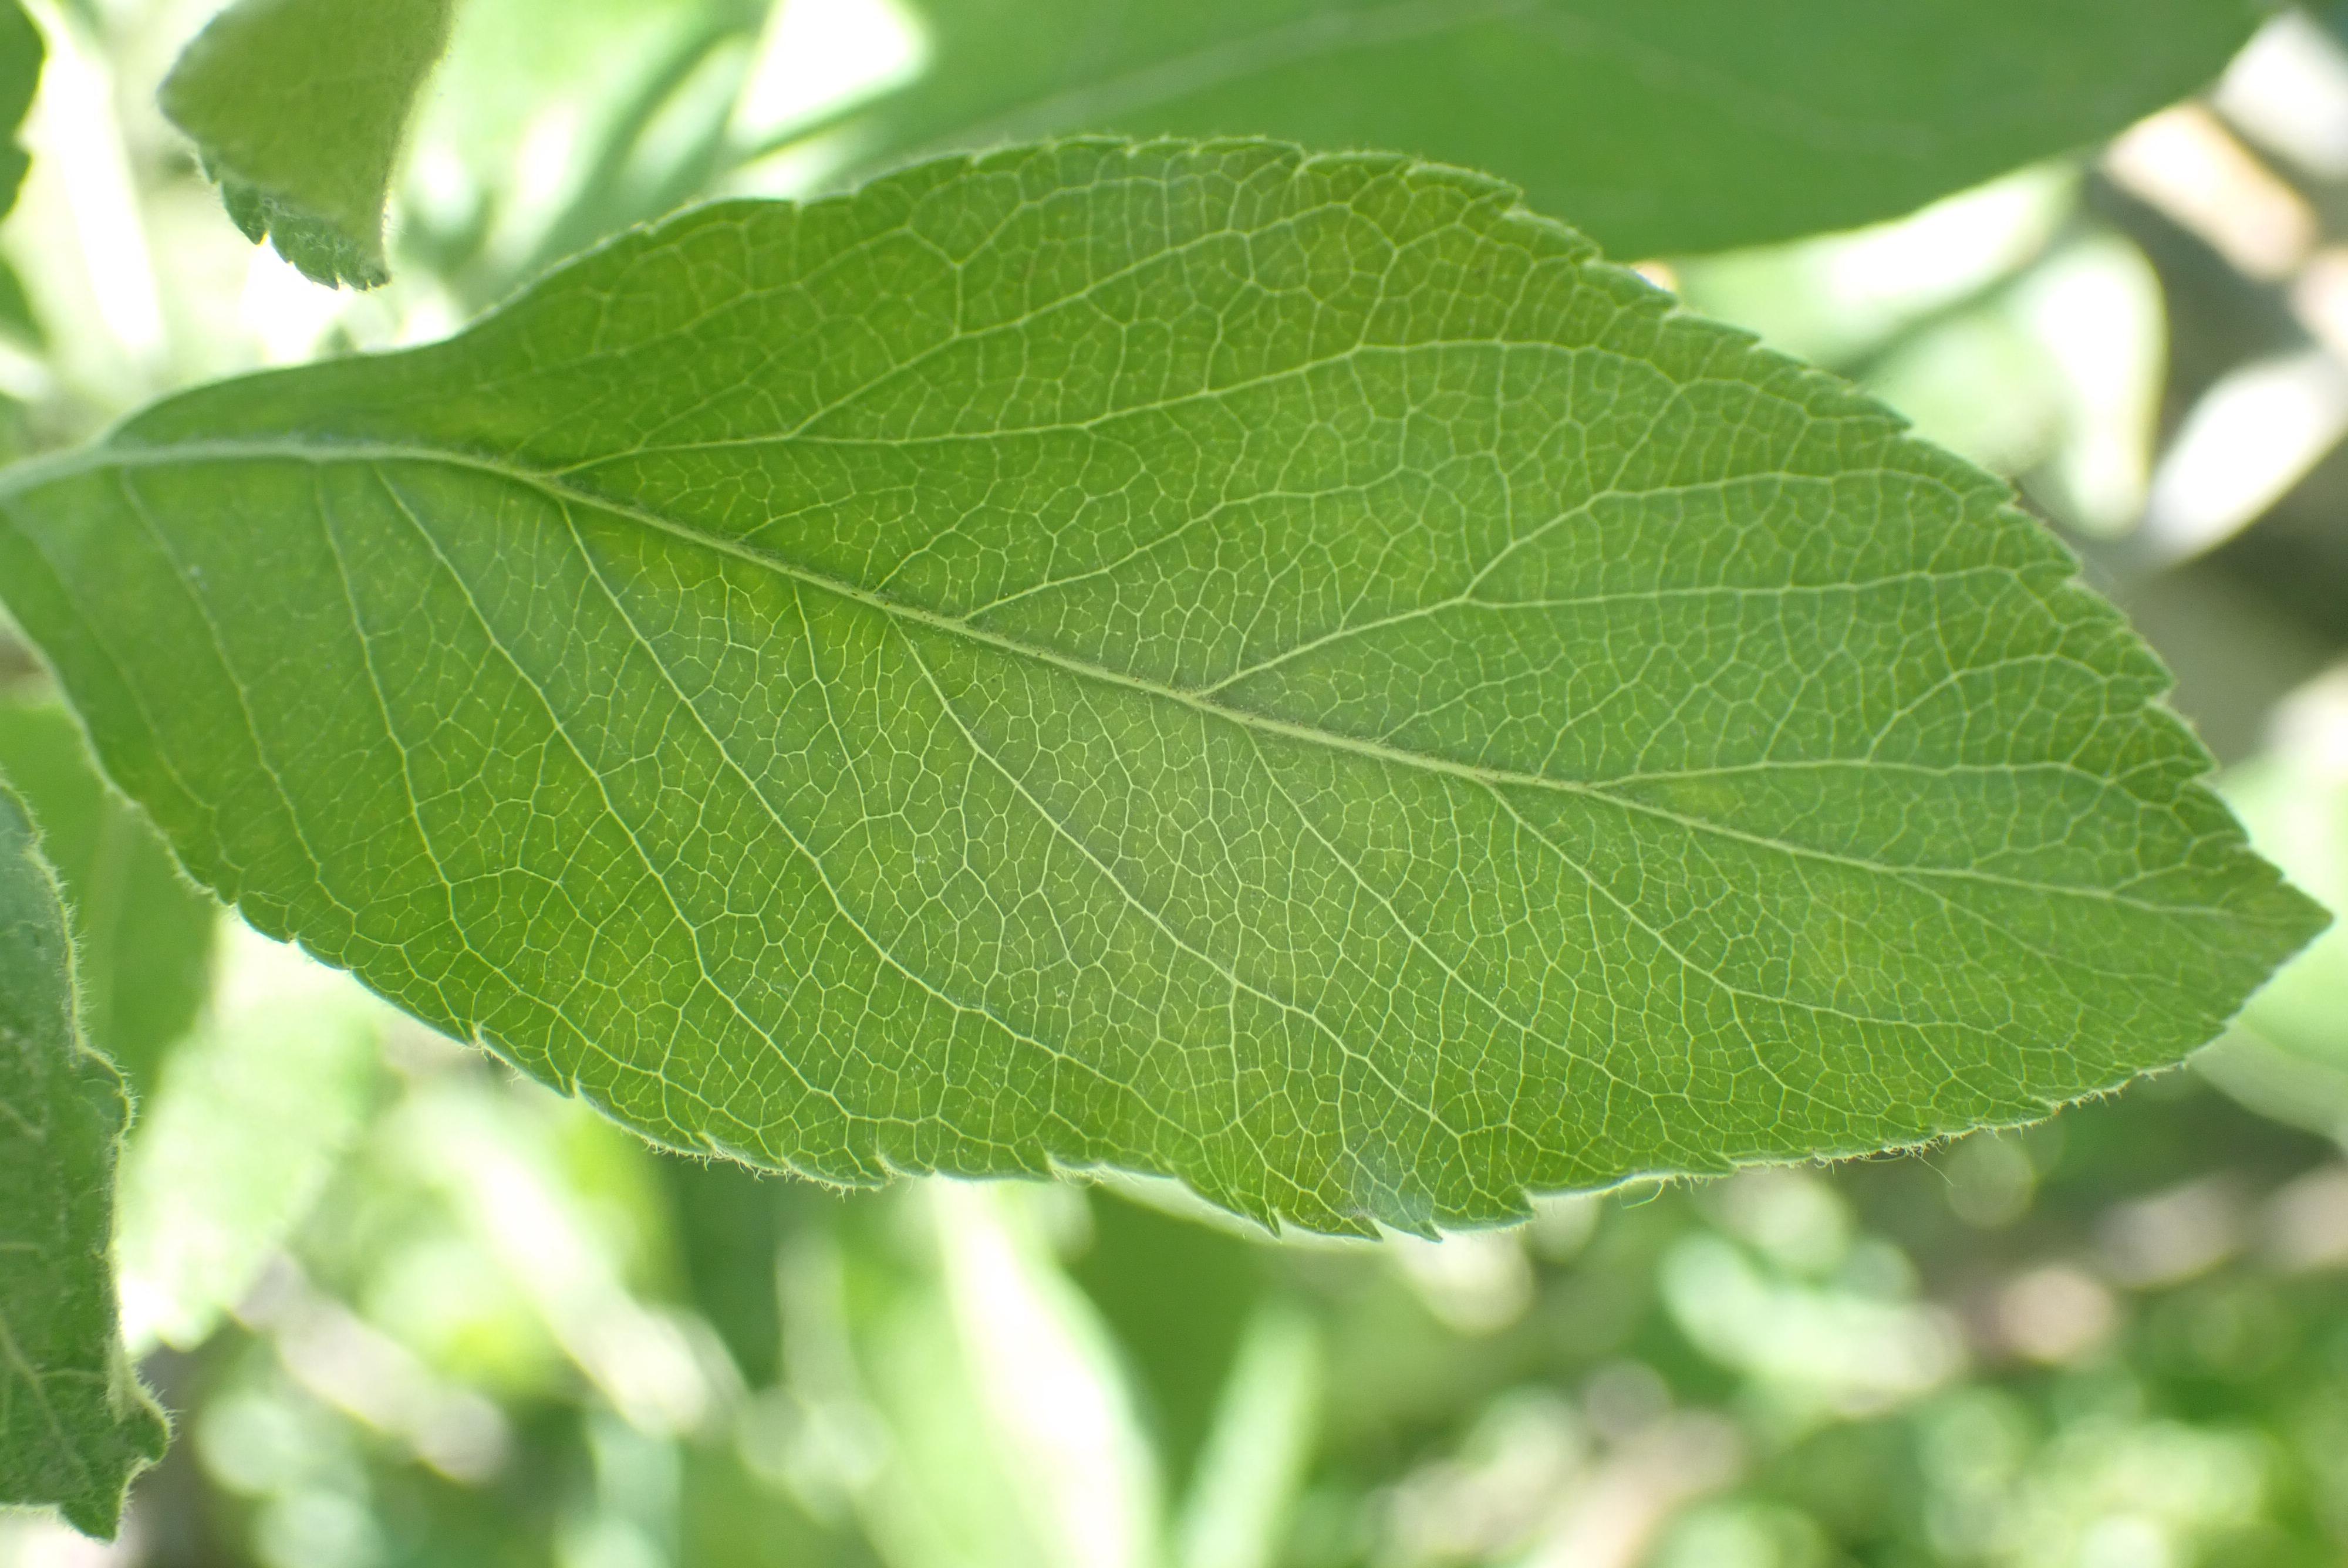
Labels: healthy